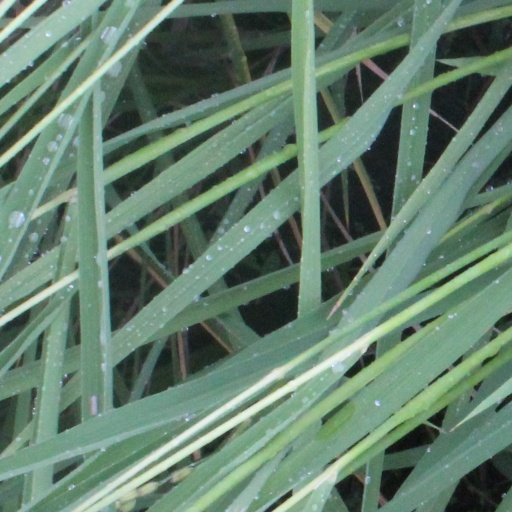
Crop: rice